Malborghetto Valbruna

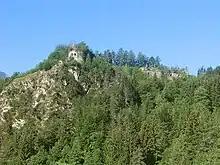
Fort Hensel

The Austrian Habsburgs, Carinthian dukes since 1335, had a border fortress built at Malborgeth, which was occupied by Venice in 1616, by French Revolutionary troops led by General André Masséna during the War of the First Coalition in 1797, and again by French Imperial forces under Napoleon's stepson Eugène de Beauharnais in 1805. Again attacked by Beauharnais' troops during the War of the Fifth Coalition in 1809, it was defended by an Austrian contingent under the command of Captain Friedrich Hensel from 14 to 17 May. They finally succumbed to the French, but prevented their arrival at the Battle of Aspern-Essling on 21 May, where Austrian Archduke Charles was able to repel Napoleon's forces. The Malborgeth fortress was named "Fort Hensel" in the honour of the captain, who like most of his men was killed in battle.